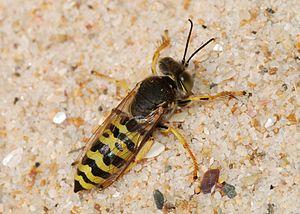
Bembicinée (Bembix oculata) femelle. Ces hyménoptères proches des guêpes vivent dans des habitats sablonneux. Noter les peignes sur les pattes avant qui permettent a l'animal de creuser des trous dans le sable et d'en fermer l'entrée. Русский: Самка роющей осы Bembix oculata.
Bembicina est une sous-tribu d'insectes hyménoptères de la famille des crabronidés.
Bembicini est une tribu d'hyménoptères de la famille des crabronidés. Elle comprend les sous-tribus suivantes :
Les Bembix, forment un genre de guêpes de la famille des crabronidés.